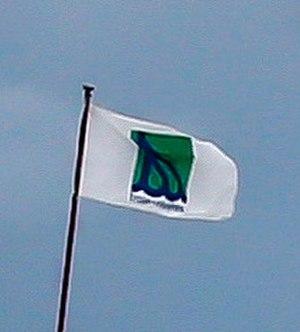
Le drapeau de la ville de Trois-Rivières se déploie sous forme d'un étendard blanc, au centre duquel se trouve son logotype.